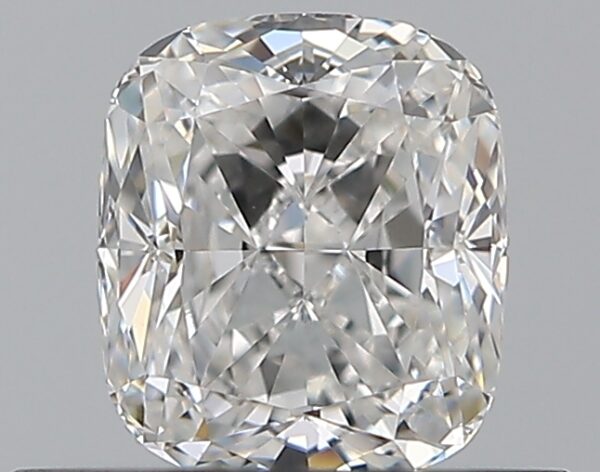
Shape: cushion
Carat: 0.53
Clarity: VVS2
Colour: E
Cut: EX
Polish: EX
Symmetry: VG
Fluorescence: F
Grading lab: GIA
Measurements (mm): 4.94 x 4.29 x 2.9